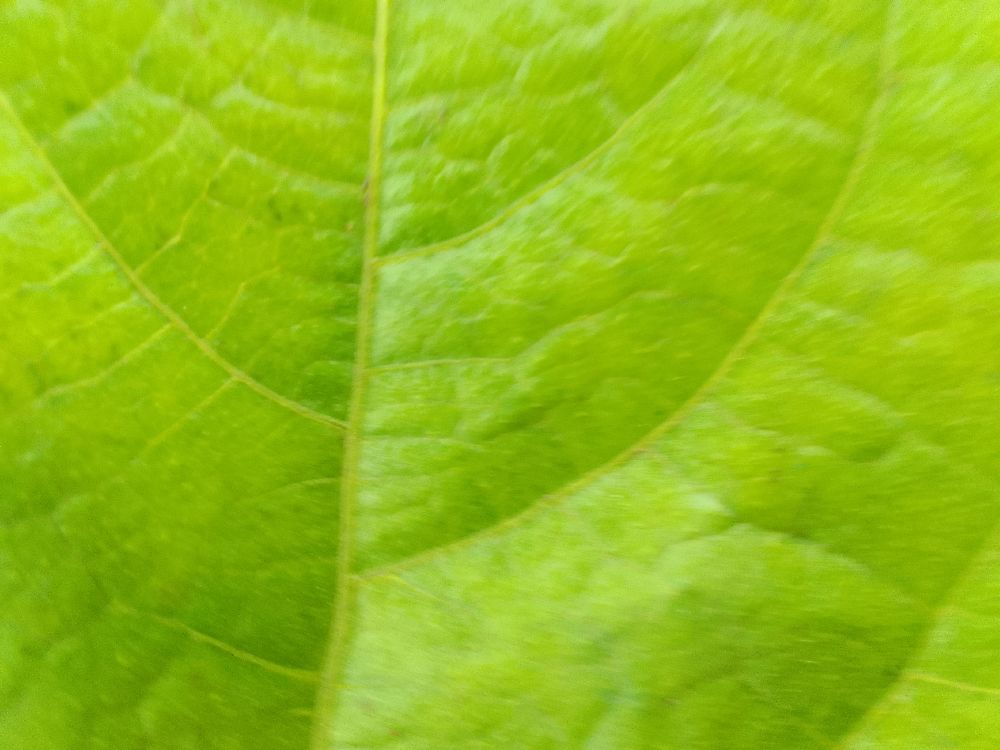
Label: healthy